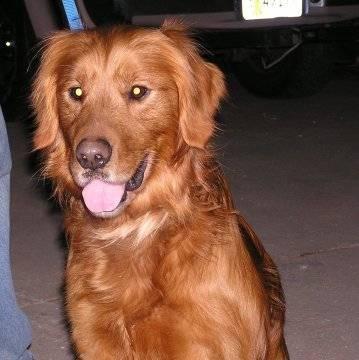
dog